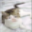
Label: cat